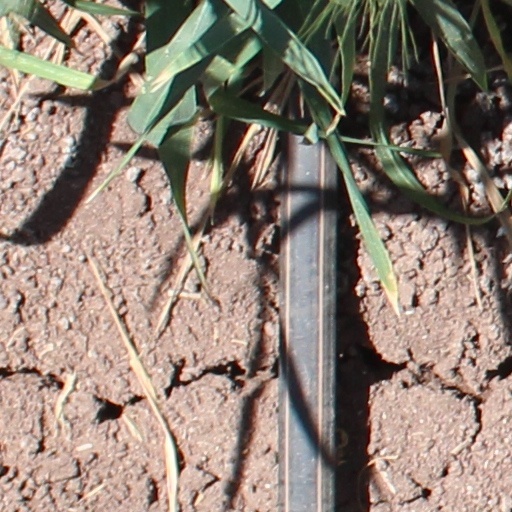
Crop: wheat